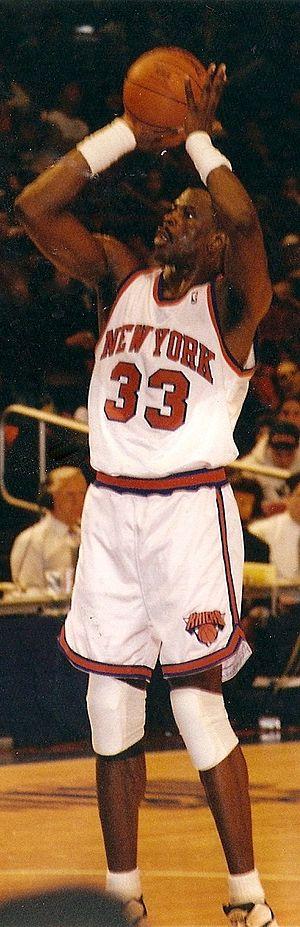
Les Knicks de New York sont une franchise américaine de basket-ball évoluant dans la National Basketball Association, basée dans l’arrondissement de New York à Manhattan. Elle est détenue par la holding Cablevision. Les Knicks concourent au sein de la NBA en tant que membre de la Division Atlantique de la Conférence Est. L’équipe joue ses matchs à domicile au Madison Square Garden, une salle qu’ils partagent avec les Rangers de New York de la Ligue nationale de hockey. Ils sont l’une des deux équipes de la NBA situées à New York; l’autre équipe étant les Nets de Brooklyn. Aux côtés des Celtics de Boston, les Knicks sont l’une des deux équipes originales de la NBA encore situées dans leur ville d’origine.
Patrick Ewing, né le 5 août 1962 à Kingston en Jamaïque, est un ancien joueur de basket-ball américain. Il évoluait au poste de pivot et mesure 2,13 m. Il est surnommé « The Beast from the East ».